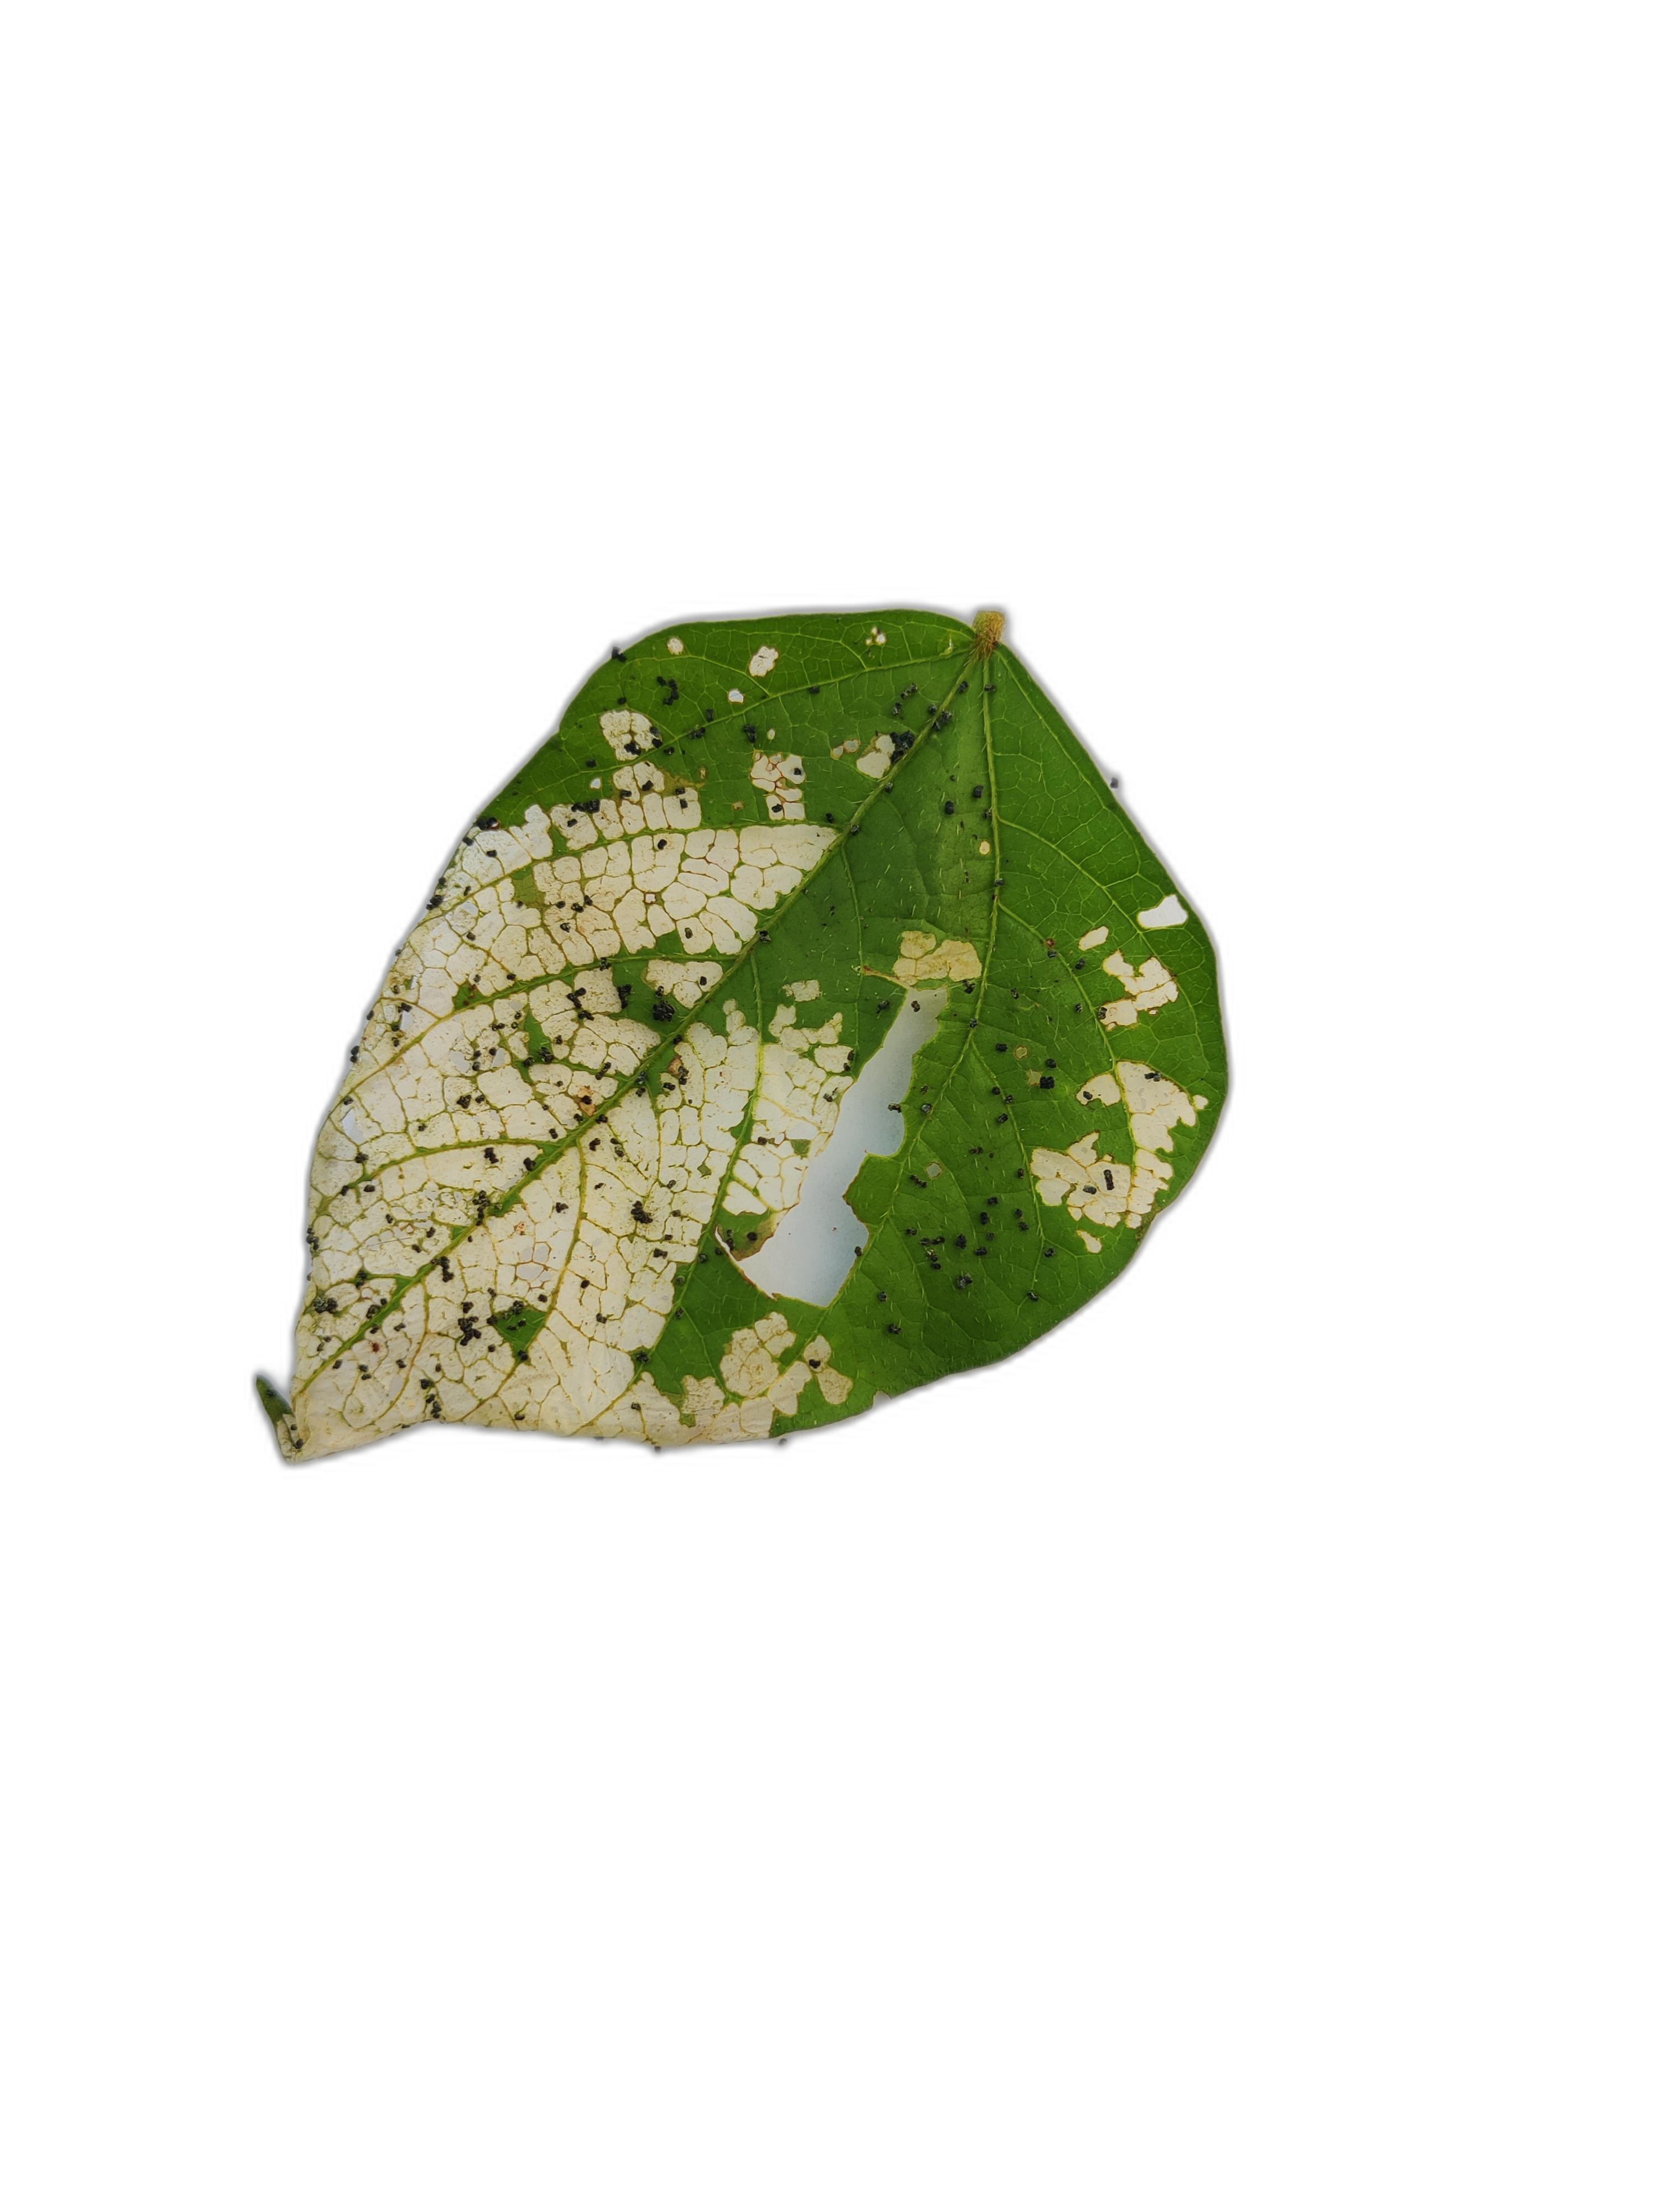
Label: Insect